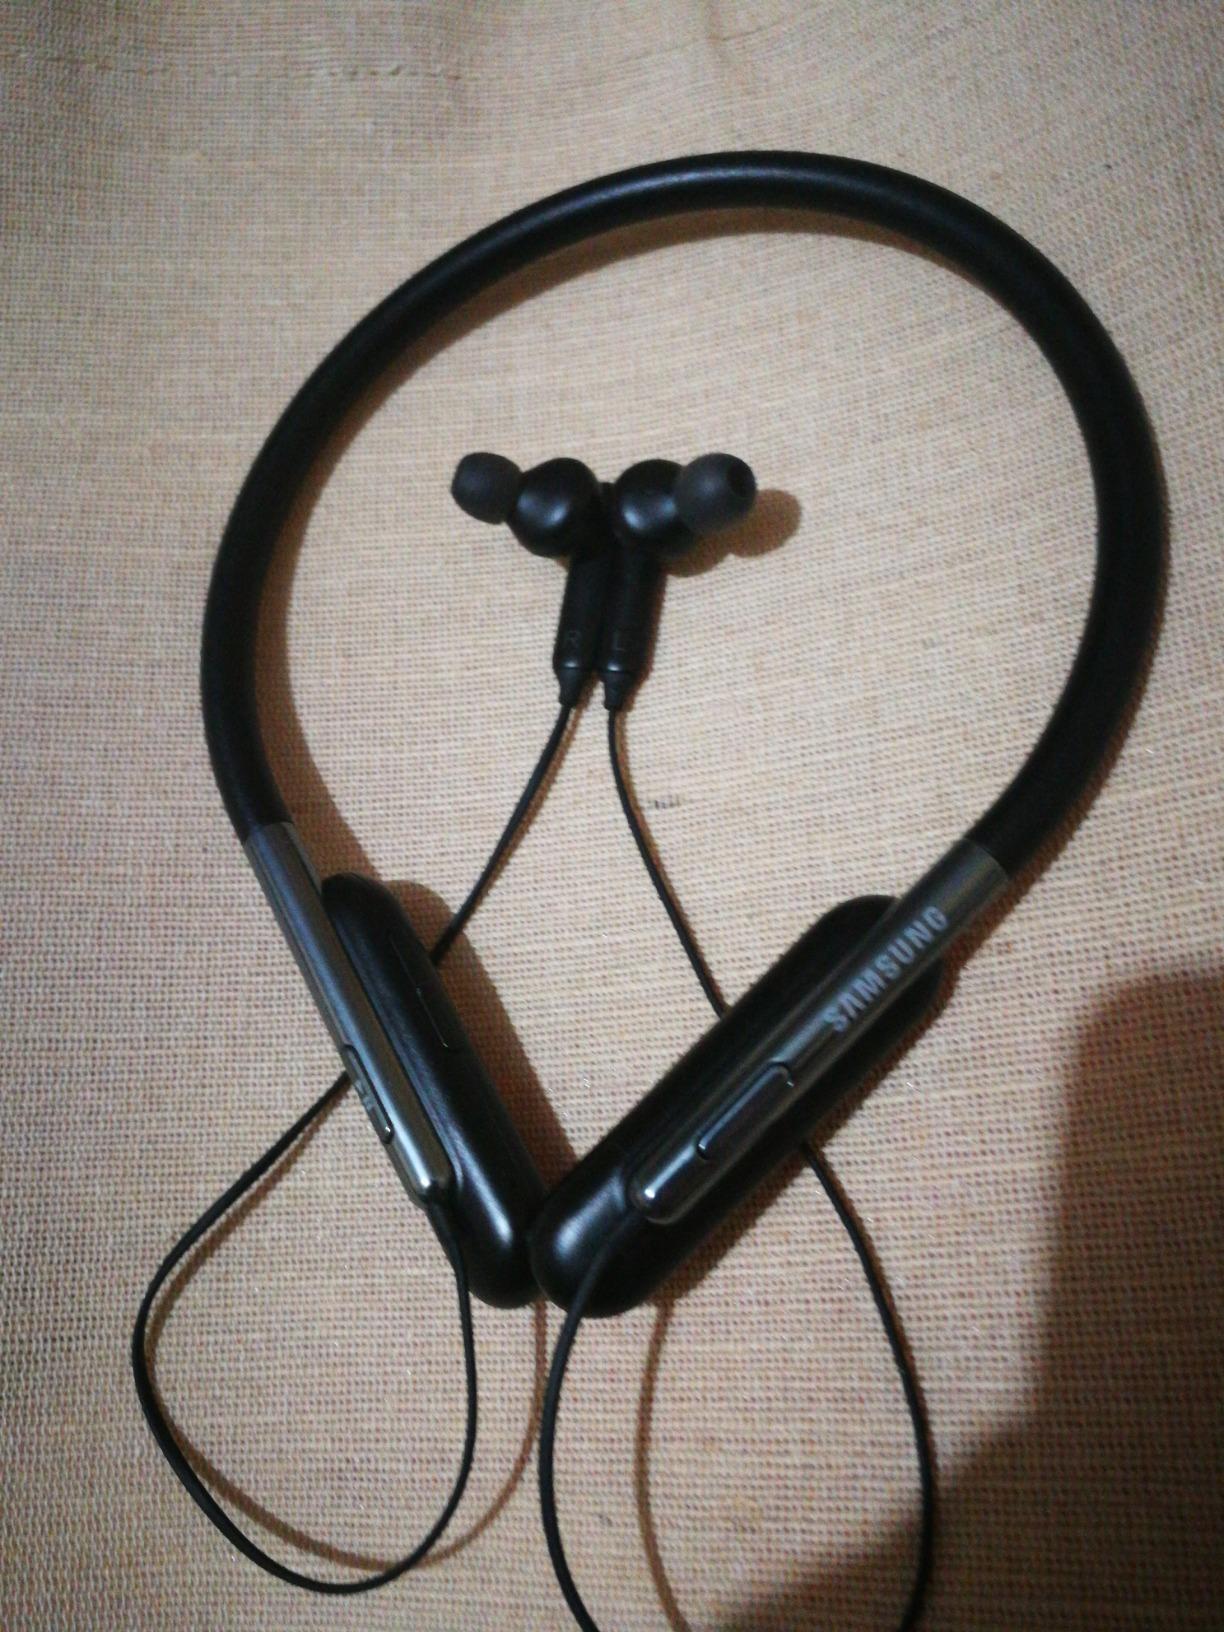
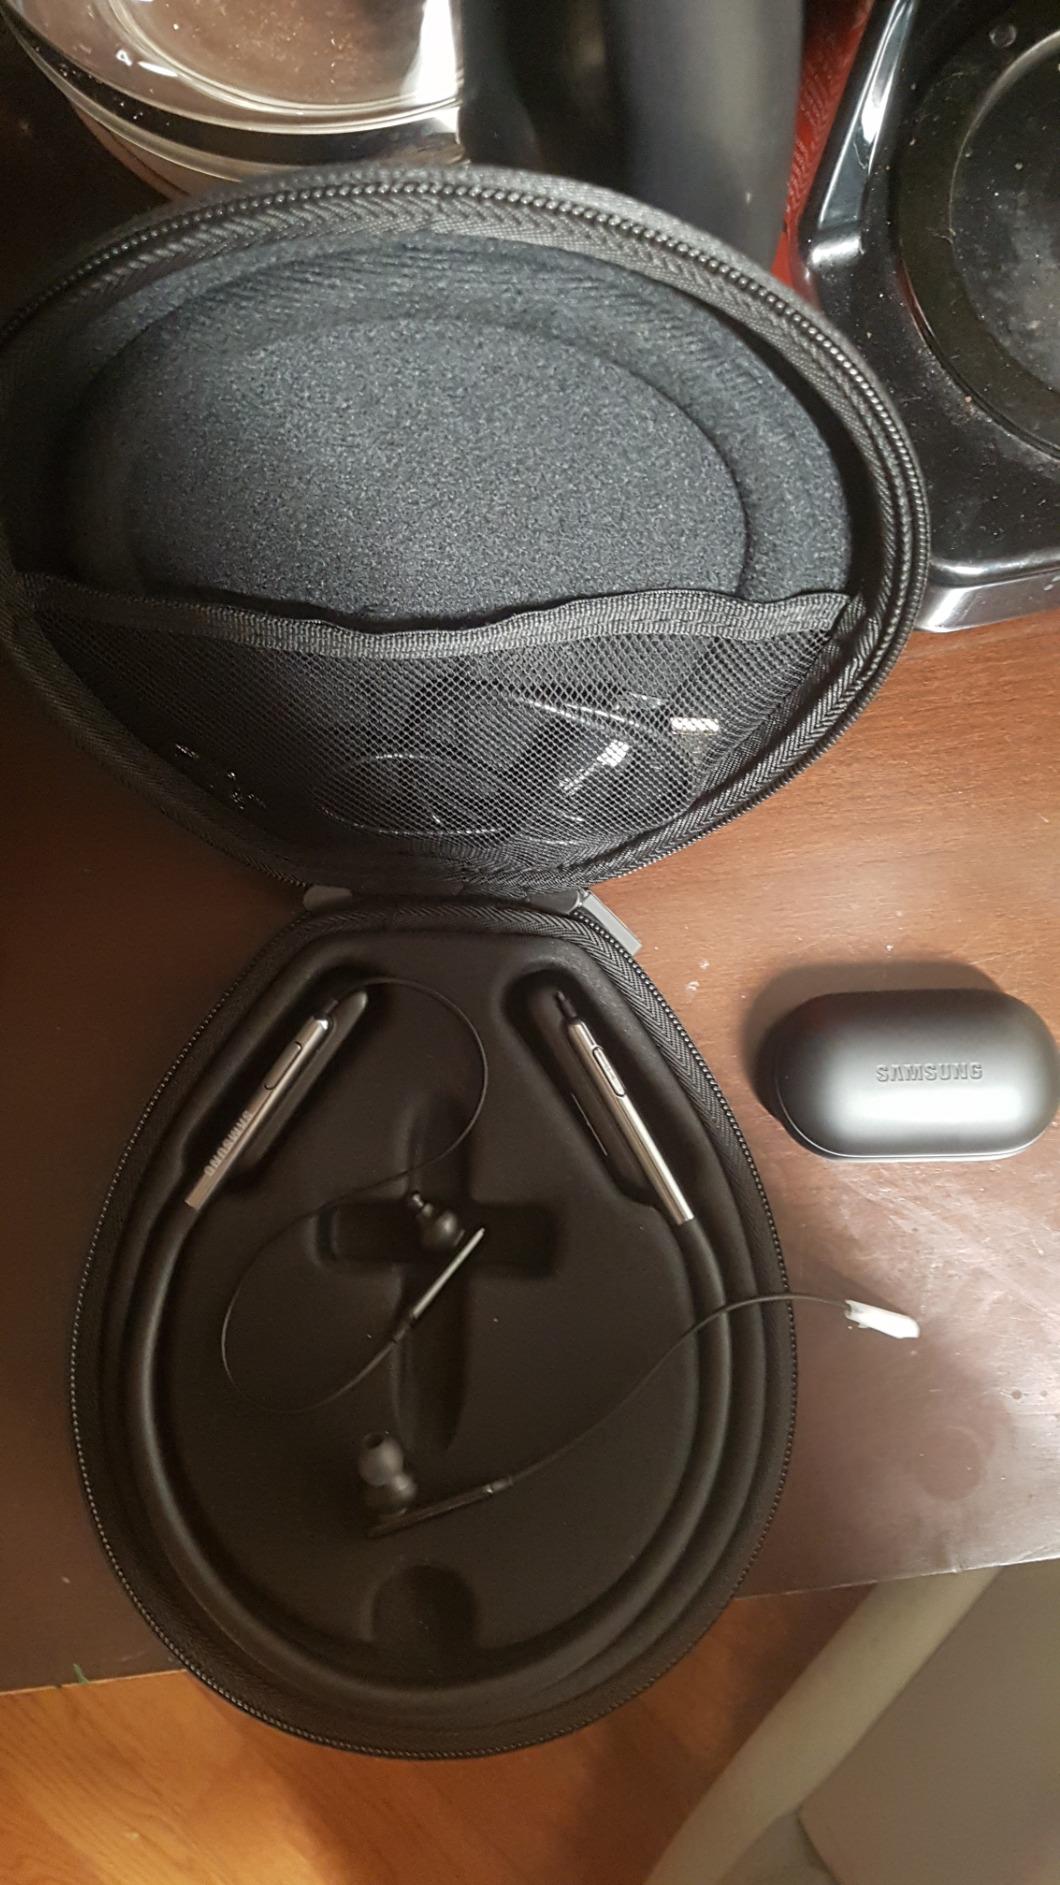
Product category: headphones
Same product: yes